List of actuality films by Georges Méliès

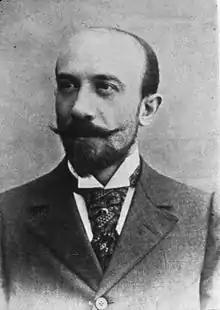
Georges Méliès

Georges Méliès (1861–1938), a French filmmaker and magician, made a variety of short actuality films between 1896 and 1900. Méliès was established as a magician with his own theater-of-illusions, the Théâtre Robert-Houdin in Paris, when he attended the celebrated first public demonstration of the Lumière Brothers' Kinetoscope in December 1895. Unable to purchase a camera from the Lumières, who insisted that the venture had no future, he bought a film projector and some films from the British film experimenter Robert W. Paul and began projecting them at the Théâtre Robert-Houdin. Meanwhile, Méliès studied the principles on which Paul's projector ran, and in 1896 was able to modify the machine so that it could be used as a makeshift camera. At first, Méliès followed the custom of the time, and the example memorably set by the pioneering Lumières, by producing actuality films—brief "slice of life" incidents made by preparing naturalistic scenes for the camera or by filming events of the day. These "cityscapes, scenic views, and domestic vignettes" closely followed the model already set by the Lumières and their salaried operators, who had already been sent to various points abroad to publicize the Lumière camera and bring home actualities filmed in foreign climes. All told, Méliès filmed 93 films, or 18% of his entire output, outdoors as actuality footage.